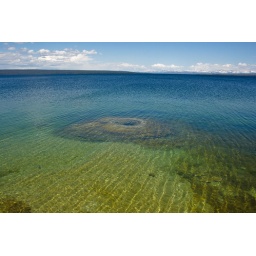
near the fishing cone is the big cone. It's sometime submerged in the lake water as seen here